Shuar

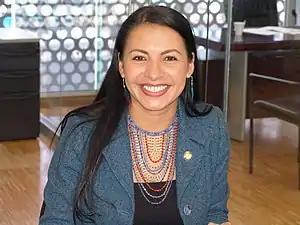
Diana Atamaint, Ecuadorian Shuar politician

At the end of the 19th century Catholic Jesuits re-established missions among the Shuar, and poor and landless Euro-Ecuadorians from the highlands ("colonos") began to settle among Shuar. Shuar entered into peaceful trade relations, exchanged land for manufactured goods, and began sending their children to mission boarding schools to learn Spanish. In 1935 the Ecuadorian government created a Shuar reserve, in part to regulate Euro-Ecuadorian access to land, and gave Salesian (Catholic) missionaries charge over the reserve.